Montreal Metro

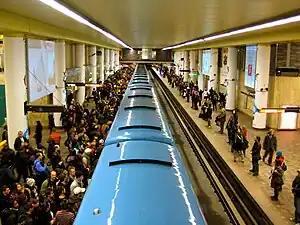
A train at station during rush hour

Announced in 1998 by the STCUM, the project to extend the Orange Line past the Henri-Bourassa terminus to the city of Laval, passing under the Rivière des Prairies, was launched March 18, 2002. The extension was decided and funded by the Government of Quebec. The AMT received the mandate of its implementation but the ownership and operation of the line stayed with the "Société de transport de Montréal" (STCUM successor). The work completed, opening to the public happened April 28, 2007. This extension added to the network and three stations in Laval (De la Concorde and Montmorency). As of 2009, ridership increased by 60,000 a day with these new stations.